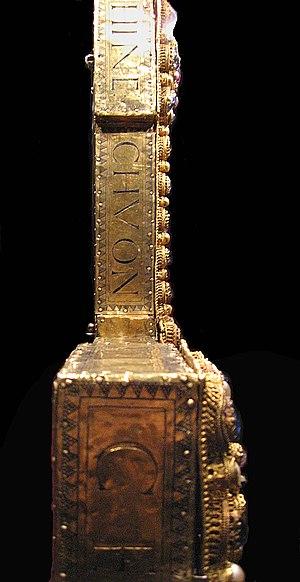
Le crucifix de l'Empire fait partie des regalia du Saint-Empire romain germanique. L'objet est creux et est le plus ancien reliquaire des regalia conservées à Vienne, il aurait conservé des éléments d'autres regalia, dont la Sainte Lance et des reliques de la Vraie Croix.